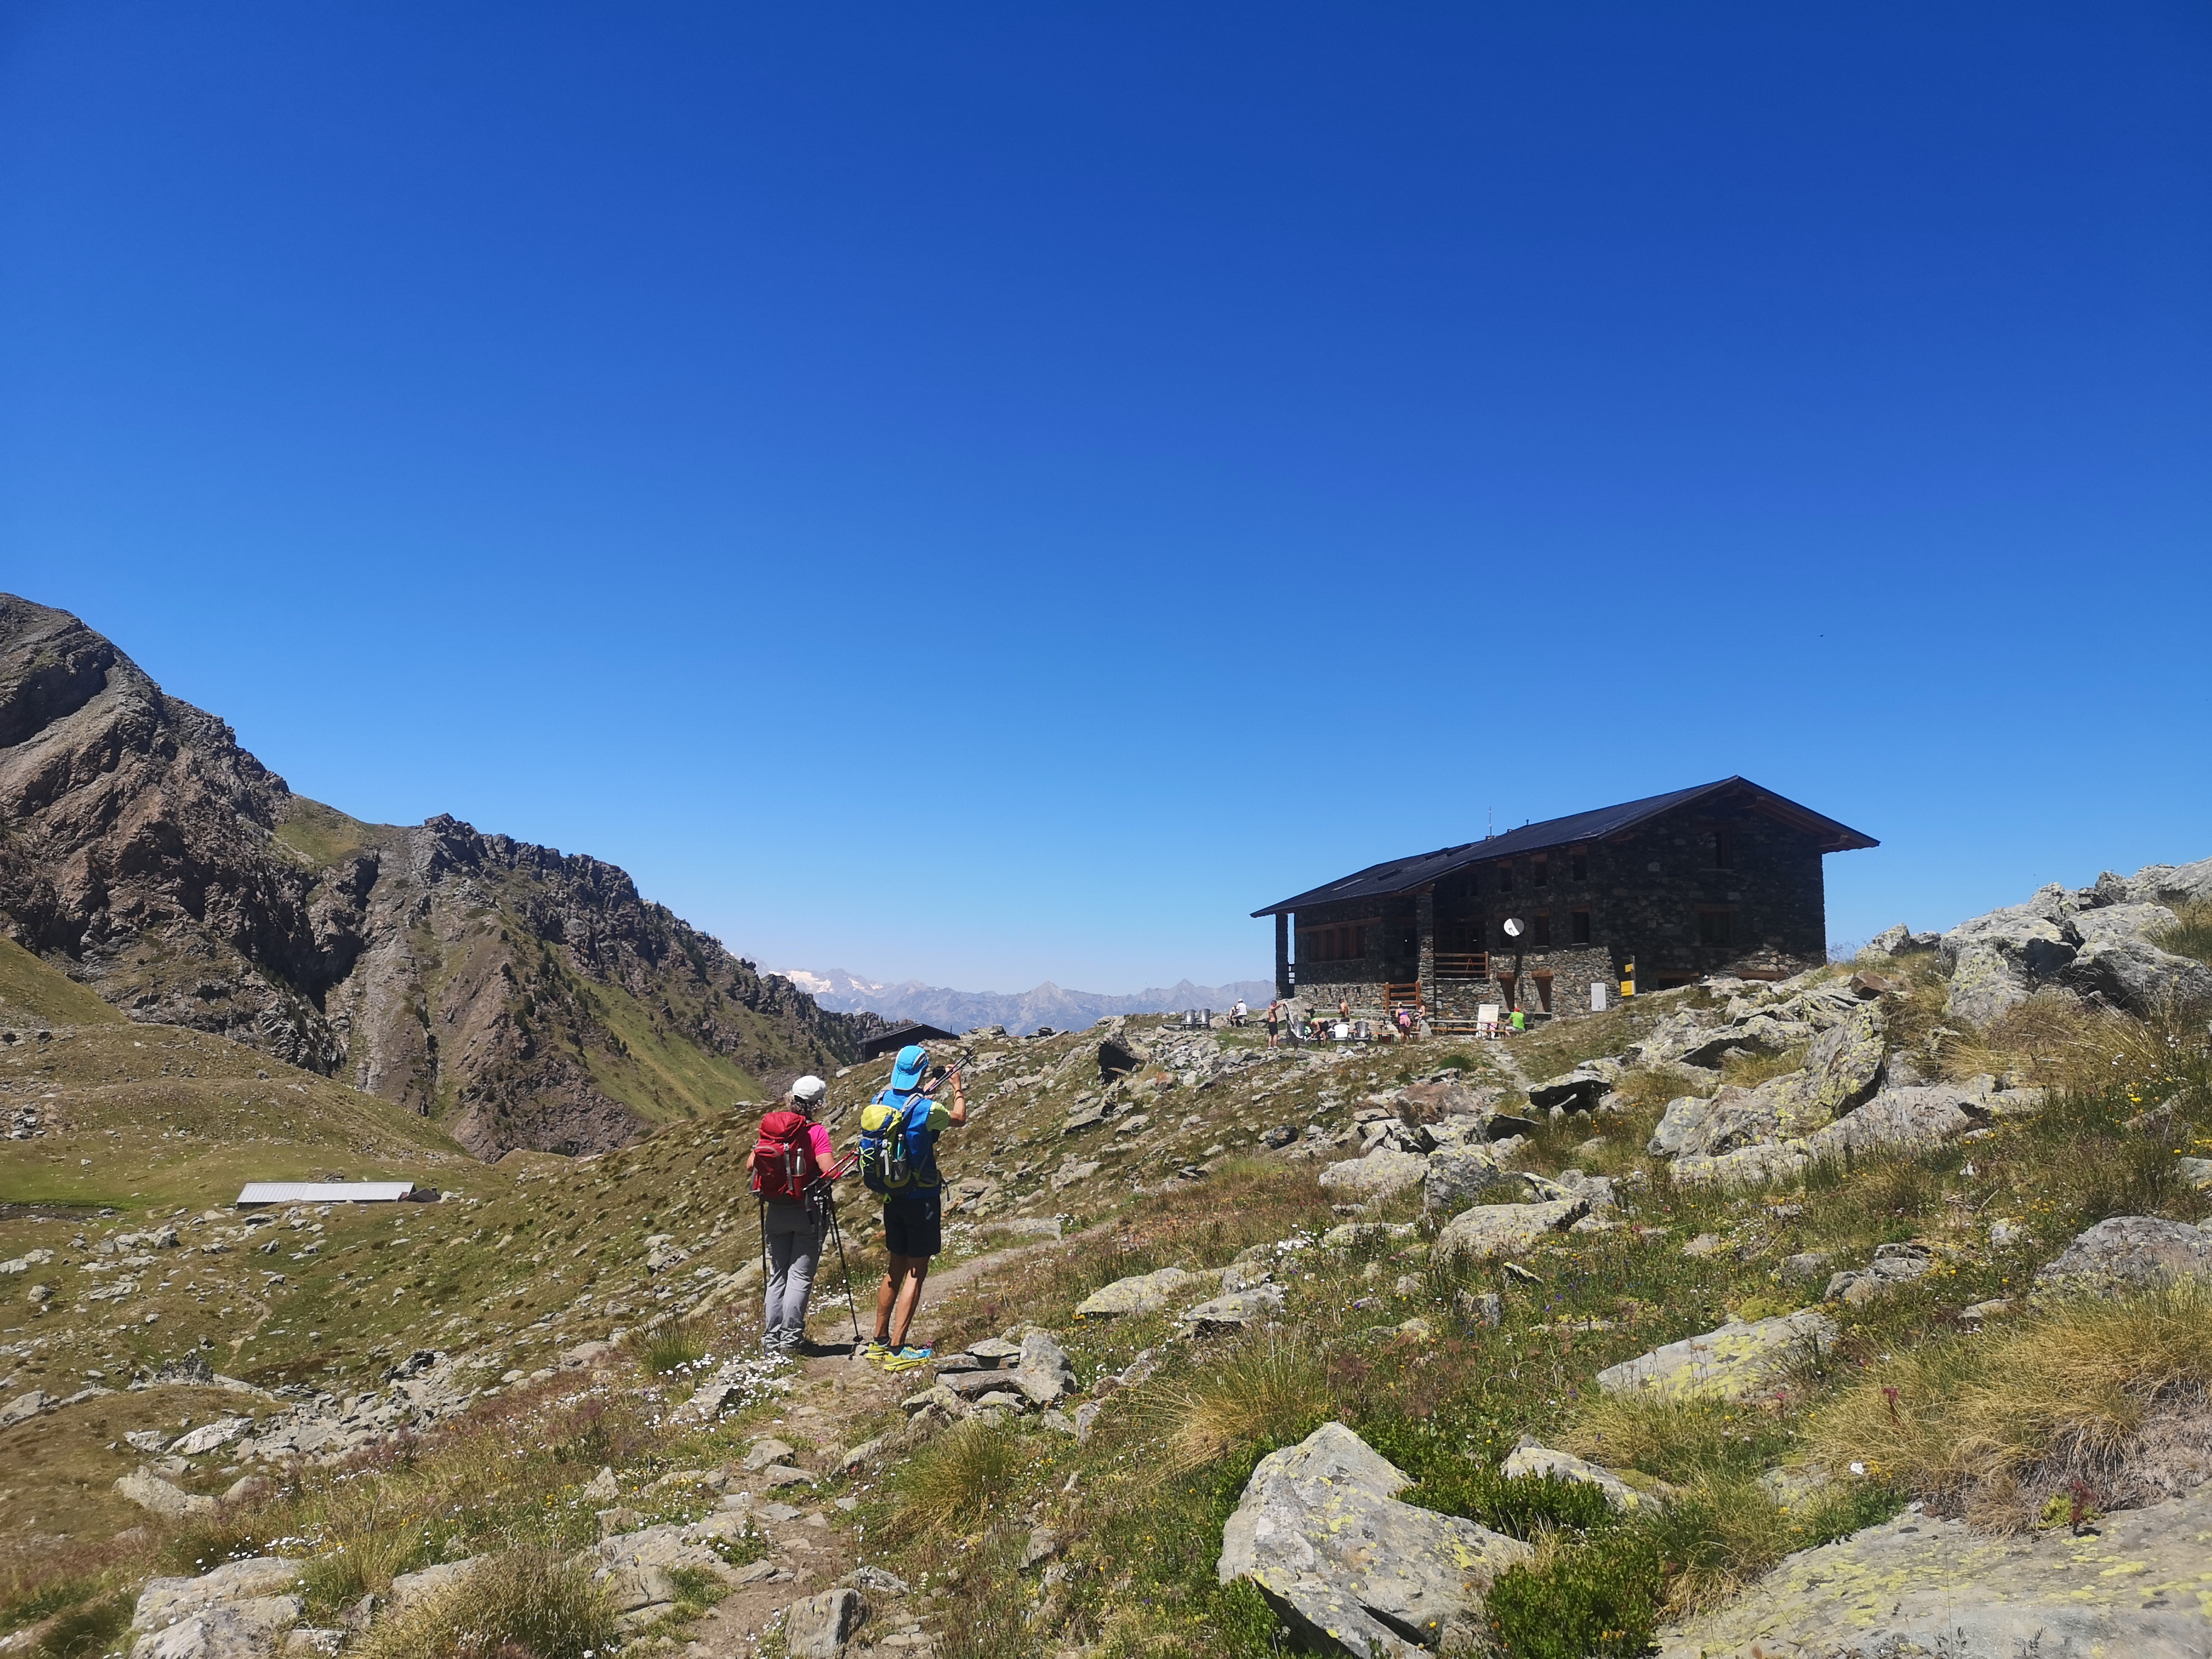
trekking, moutain hut, hiking, refuge, sky, mountain, plant community, highland, slope, grass, grassland, hiking equipment, landscape, mountain range, recreation, hill, plant, bedrock, leisure, natural landscape, fell, adventure, mountaineer, ridge, walking, massif, rock, house, plateau, chaparral, trail, backpacking, lake district, tourism, hut, People in nature, pasture, ar te, valley, summit, tundra, backpack, travel, steppe, mountaineering, outcrop